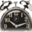
Label: clock